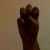
The image shows a hand gesture representing the letter 'E' in Indian Sign Language.